Paris Hilton

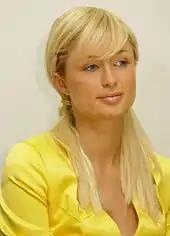
Hilton at a 2005 conference in Munich

In February 2005, Hilton hosted NBC's "Saturday Night Live", with Keane as the musical guest, and in May, the slasher film "House of Wax"—her first major film role—was released in theaters, to mixed reviews. Writing for "View London", Matthew Turner remarked that Hilton "does better than you might expect", while "TV Guide" called her "talentless". Her role earned her the Teen Choice Award for Best Scream, the 2005 Razzie for Worst Supporting Actress, and a nomination for Best Frightened Performance at the 2006 MTV Movie Awards. "House of Wax" grossed over US$70 million worldwide. In May 2005, Carl's Jr. aired a television advertisement, promoting its Spicy Burger product, which featured Hilton in a provocative swimsuit soaping up a Bentley automobile. By November 2005, she had published her second book, "".